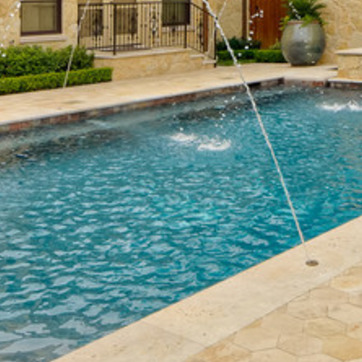
Material: water